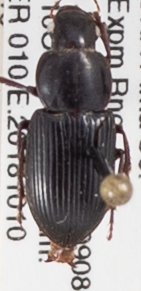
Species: Discoderus robustus
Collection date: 2018-10-10
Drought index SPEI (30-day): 1.382
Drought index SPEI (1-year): -0.656
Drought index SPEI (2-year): -1.45